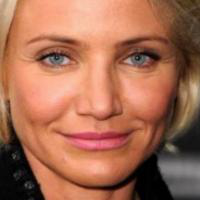
Age group: age 41-55